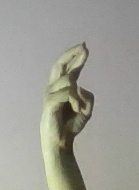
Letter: zay